Ashworth Hospital

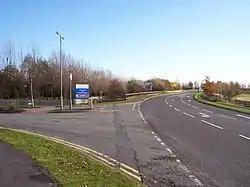
Entrance to Ashworth Hospital off School Lane

Ashworth Hospital is a high-security psychiatric hospital in Maghull, 10 miles (16 km) northeast of Liverpool. It is a part of Mersey Care NHS Foundation Trust, catering to patients with psychiatric health needs that require treatment in conditions of high security.